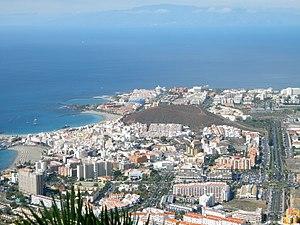
Los Cristianos est une station balnéaire de l'île de Tenerife dans l'archipel des îles Canaries. Elle fait partie de la commune d'Arona.
Playa de las Américas est une station balnéaire de l'île de Tenerife dans l'archipel des îles Canaries. Elle fait partie de la commune d'Arona.